Relapsing polychondritis

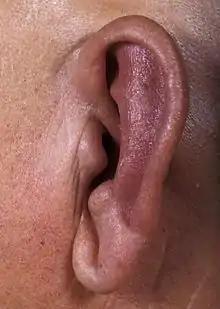
Ear inflammation with sparing of ear lobe in a person with relapsing polychondritis

Relapsing polychondritis is a systemic disease characterized by repeated episodes of inflammation and in some cases deterioration of cartilage. The disease can be life-threatening if the respiratory tract, heart valves, or blood vessels are affected. The exact mechanism is poorly understood.